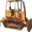
Label: tractor